Communist Party of Germany (Roter Morgen)

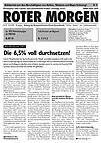

It was founded in December 1986 in Hamburg by members of the Communist Party of Germany/Marxists-Leninists who disapproved of that group's fusion with the Trotskyist "Gruppe Internationale Marxisten", seeing it as betrayal of their Hoxhaist ideology.